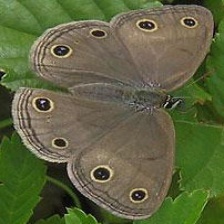
Species: WOOD SATYR
Butterfly family (ImageNet category): ringlet